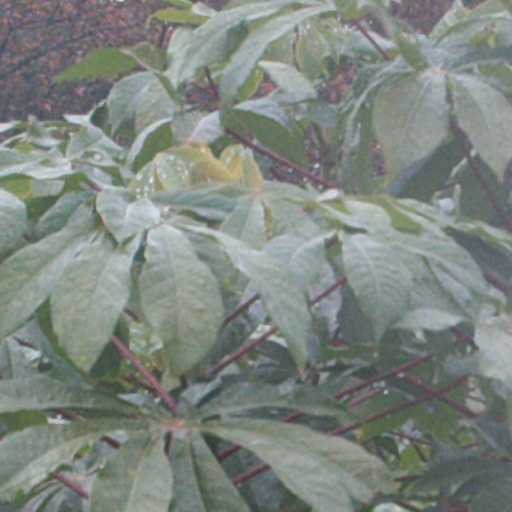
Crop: cassava